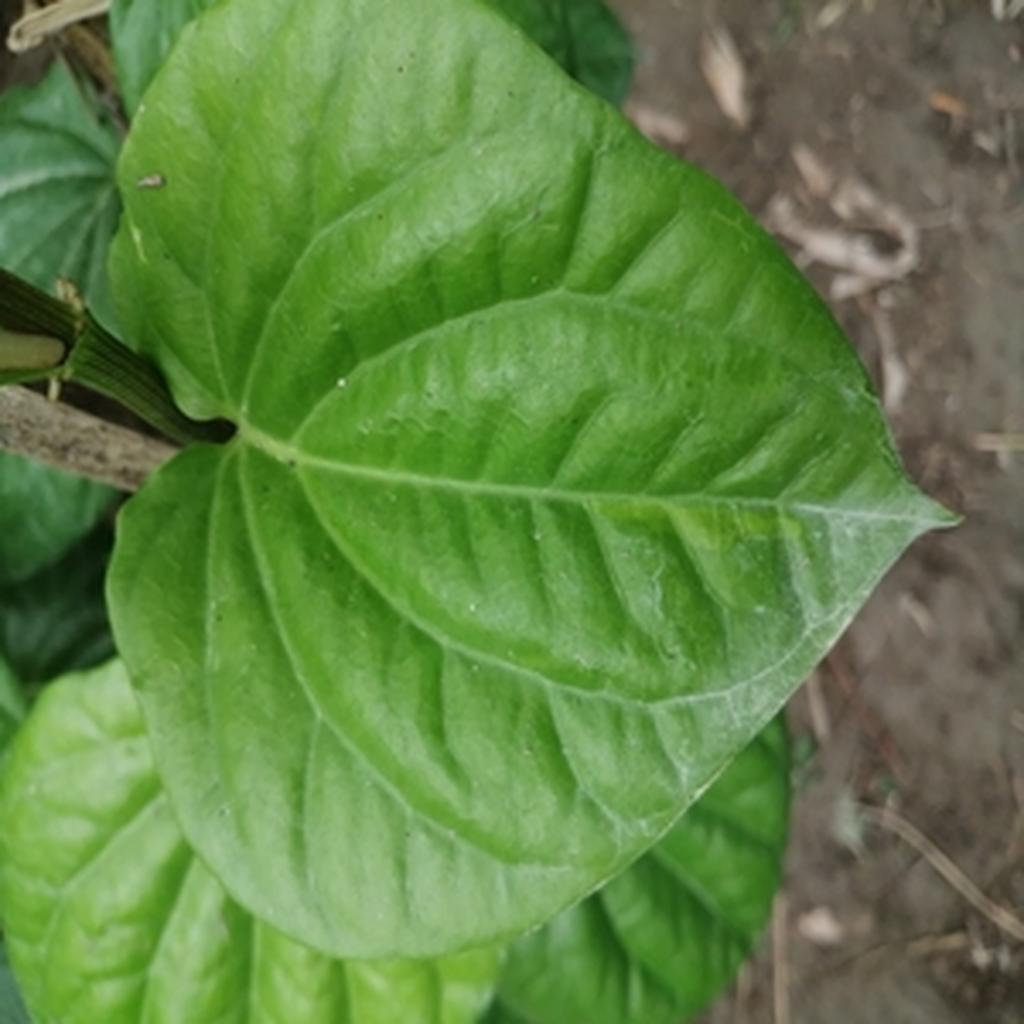
Label: Healthy_Leaf